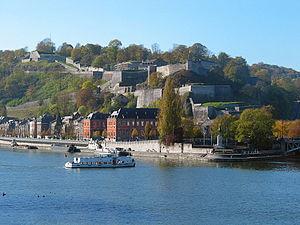
Namur (Belgique), la Meuse, le Parlement Wallon et la citadelle.
Les citadelles mosanes sont un ensemble de fortifications érigées sur les hauteurs de la Meuse pour défendre soit la principauté de Liège, soit le comté de Namur.
Cette page regroupe l'ensemble du patrimoine immobilier classé de la ville belge de Namur.
Cet article recense les sites inscrits au patrimoine mondial en Belgique.
"La citadelle de Namur, en Belgique, est une ancienne place forte dominant la ville et le confluent. Il s'agit d'une des plus grandes citadelles d'Europe et son vaste réseau de souterrains lui valut d'être surnommée ""La termitière de l'Europe"" par Napoléon Iᵉʳ. Des vestiges du château comtal aux bastions et terrasses à canons plus récents, elle témoigne de plus de mille ans d'histoire.